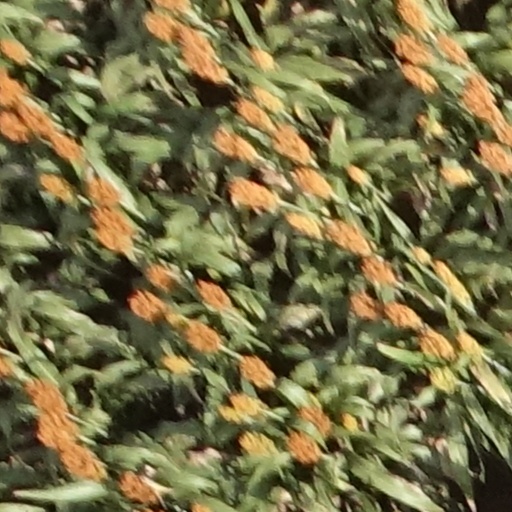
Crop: sorghum